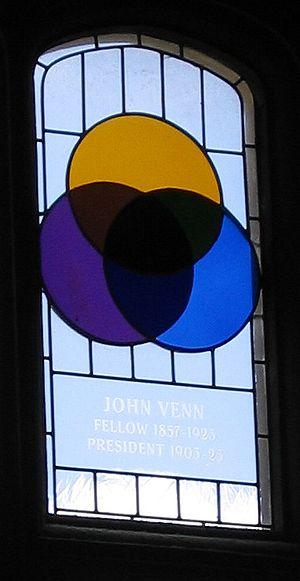
John Venn est un mathématicien et logicien britannique, renommé pour avoir conçu les diagrammes de Venn qui sont employés dans beaucoup de domaines, notamment en théorie des ensembles, en probabilité, en logique, en statistique et en informatique.